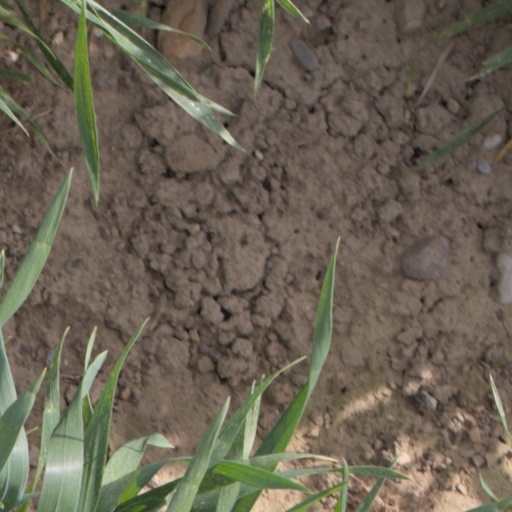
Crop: wheat